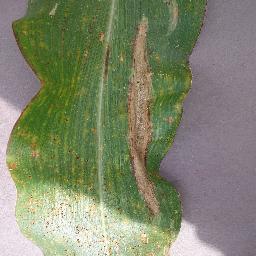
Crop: corn
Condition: (maize)_northern_blight